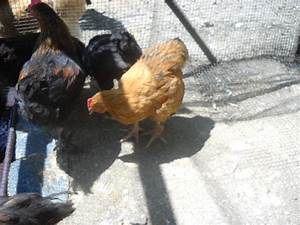
Label: chicken